Marie Guiraud

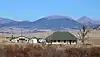
The Guiraud-McDowell Ranch, located in Garo, Colorado, is now called the Buffalo Peaks Ranch. The property is listed on the National Register of Historic Places

The following year, Adolphe picked up his family, and moved to Colorado Territory. The family homesteaded a 160-acre parcel in Park County, Colorado at what became the town of Garo, The ranch was near Trout Creek and the South Fork of the South Platte River. which was named after Marie and Adolphe Guiraud. They operated a ranch and a farm, cultivating oats, wheat, and vegetables.